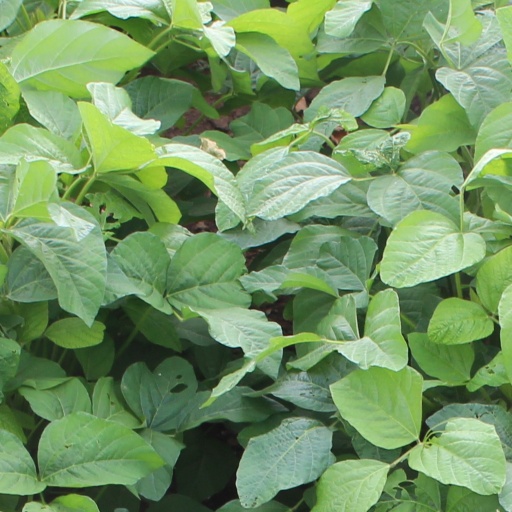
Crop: soybean